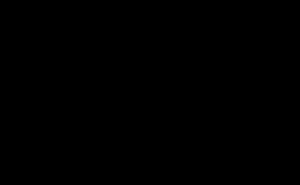
La porte C est une porte logique utilisée en logique séquentielle. Elle permet de créer un rendez-vous entre ses entrées, c'est-à-dire que si celles-ci sont toutes identiques, elle recopie leur état en sortie ; sinon, sa sortie garde la même valeur. Cette propriété la rend intéressante pour la réalisation de circuits asynchrones. Elle a été introduite par David E. Muller.